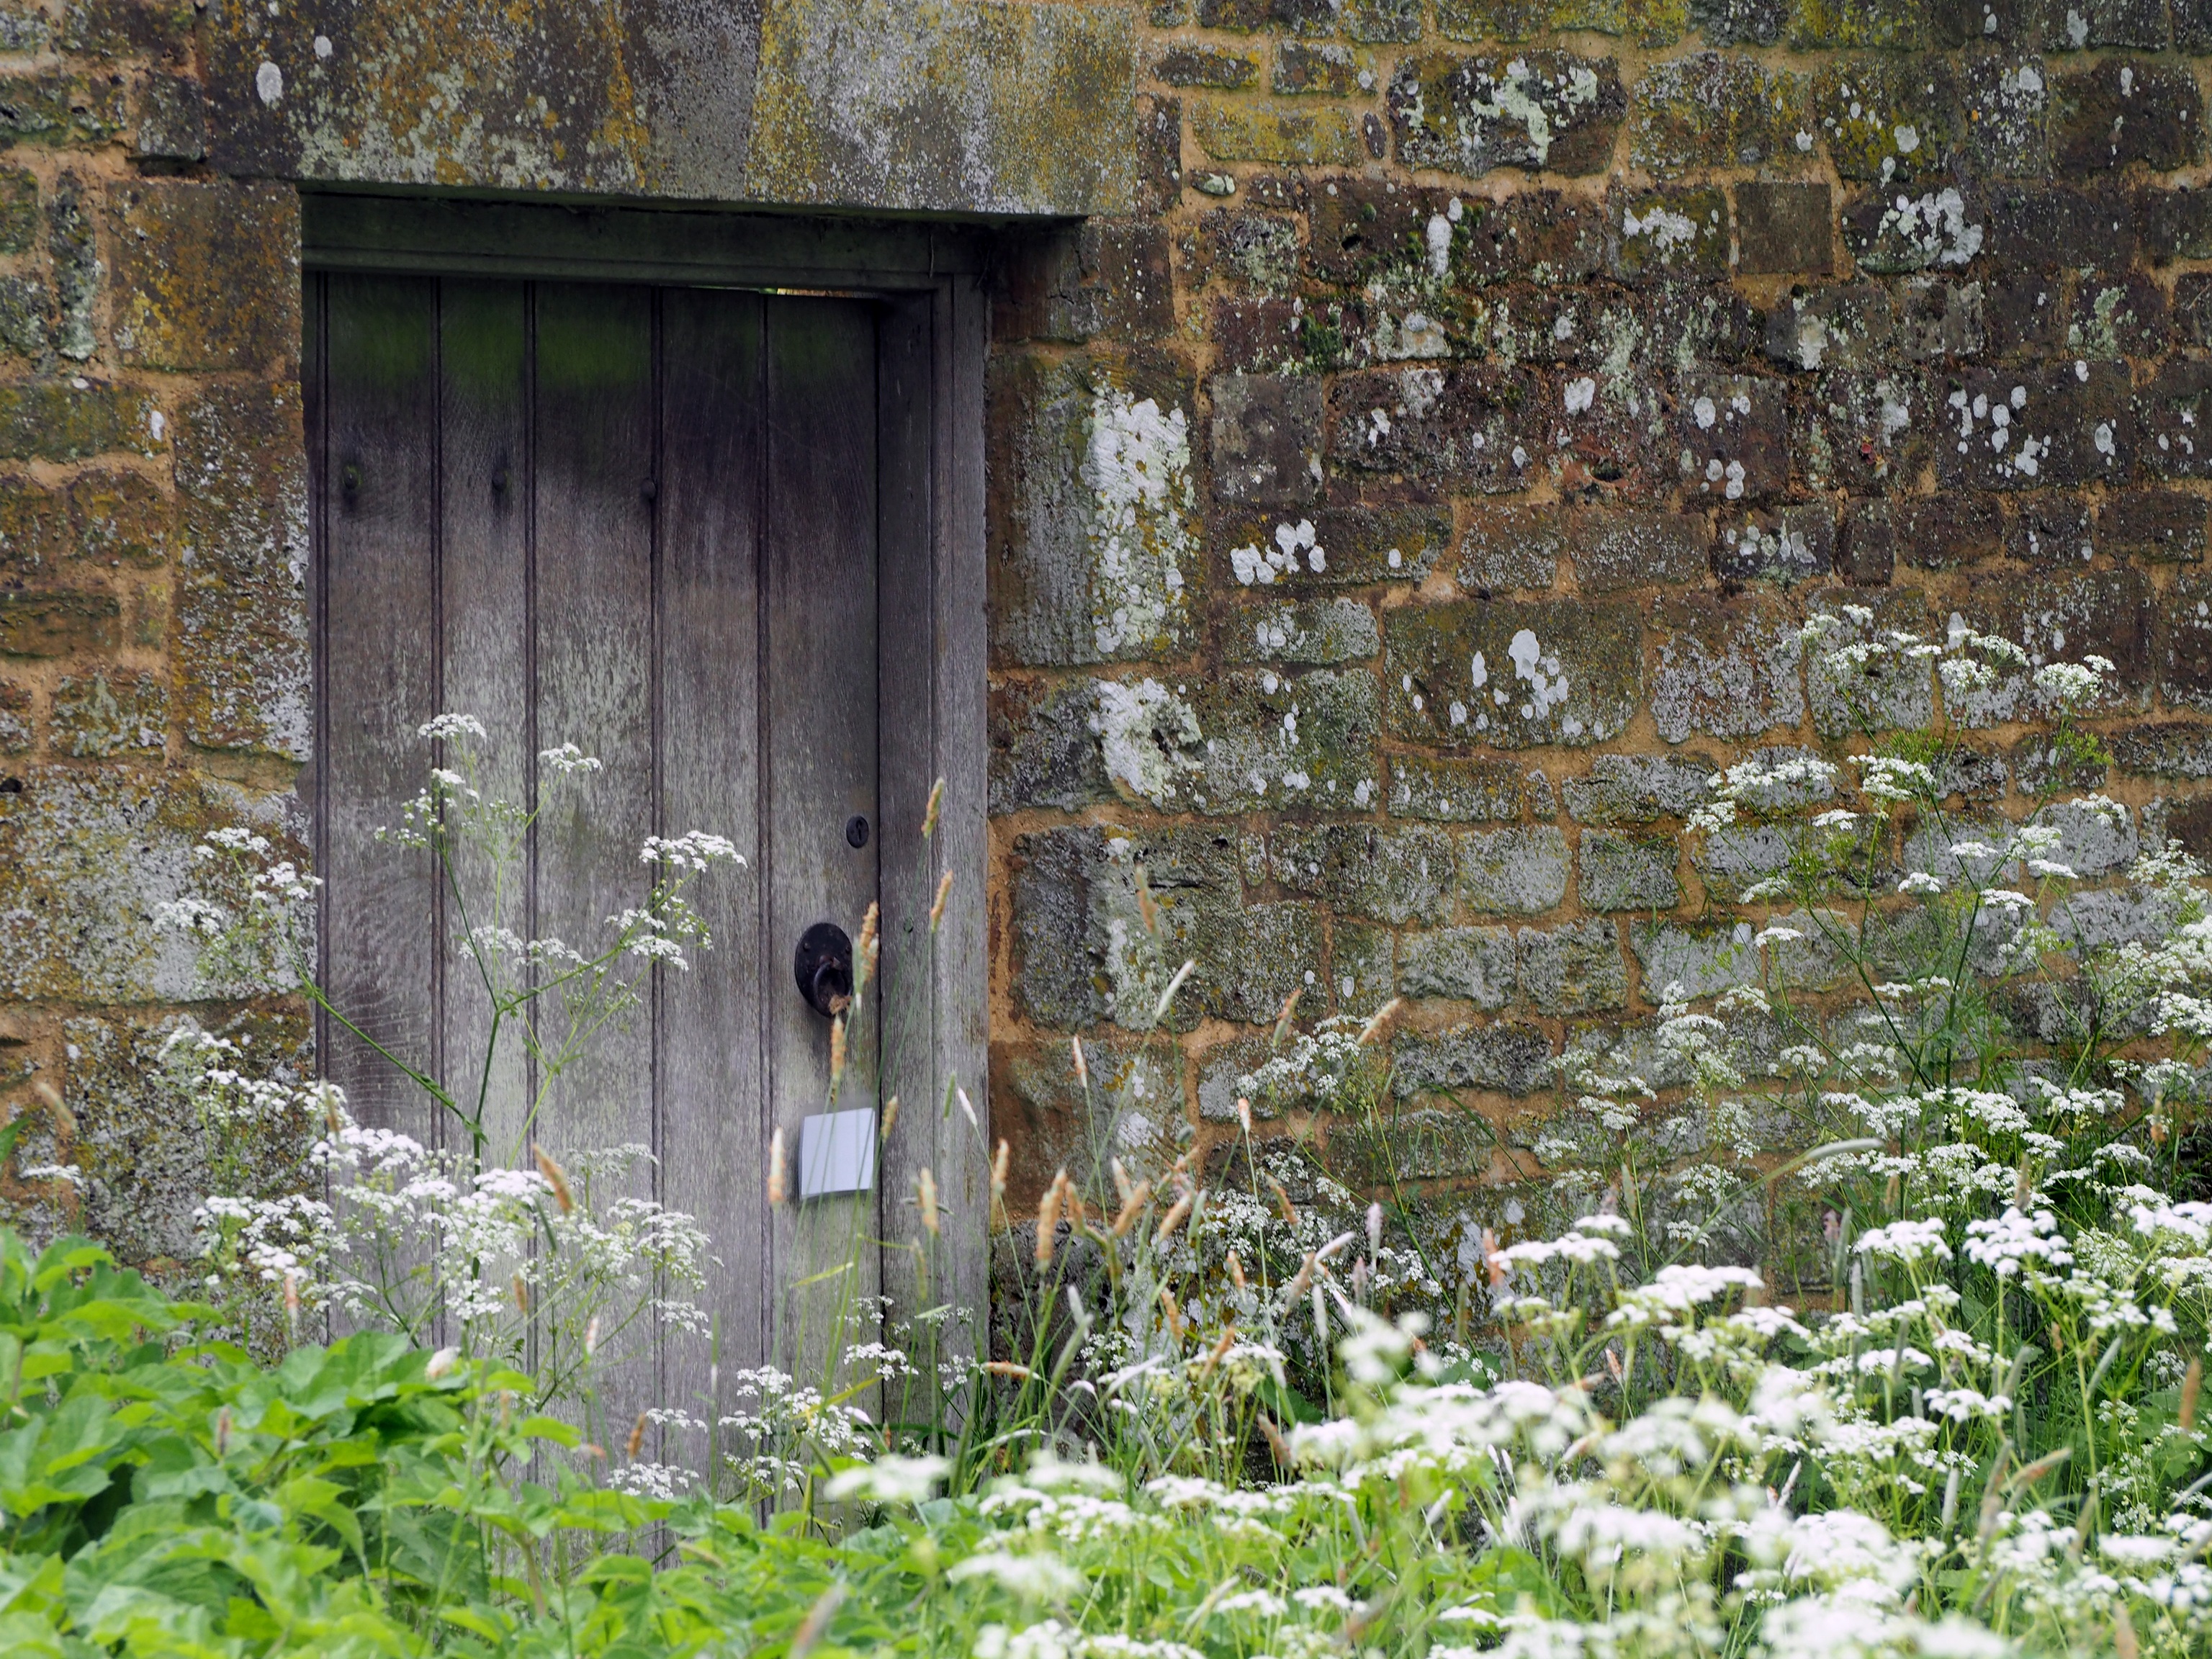
architecture, house, flower, window, building, old, home, wall, cottage, backyard, historic, garden, ruins, european, historical, estate, yard, architectural, rural area